Alex Fletcher (actress)

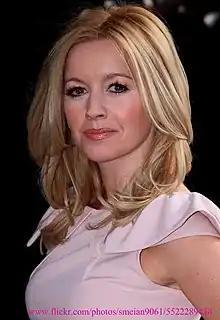
Fletcher in March 2011

Alexandra Fletcher (born 8 July 1976) is an English actress, known for her roles as Jacqui Dixon in "Brookside" and Diane Hutchinson in "Hollyoaks".